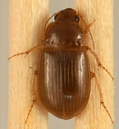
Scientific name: Amara quenseli
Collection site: Onaqui Site (ONAQ), plot ONAQ_002